Patricia Dane

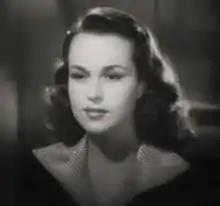
Dane in "Life Begins for Andy Hardy" (1941)

Patricia Dane (born Thelma Patricia Pippins, August 4, 1917 – June 5, 1995) was an American film actress of the 1940s.